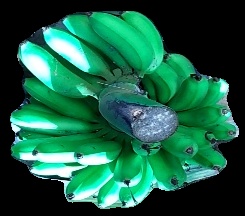
Variety: rasbale
Grade: grade1